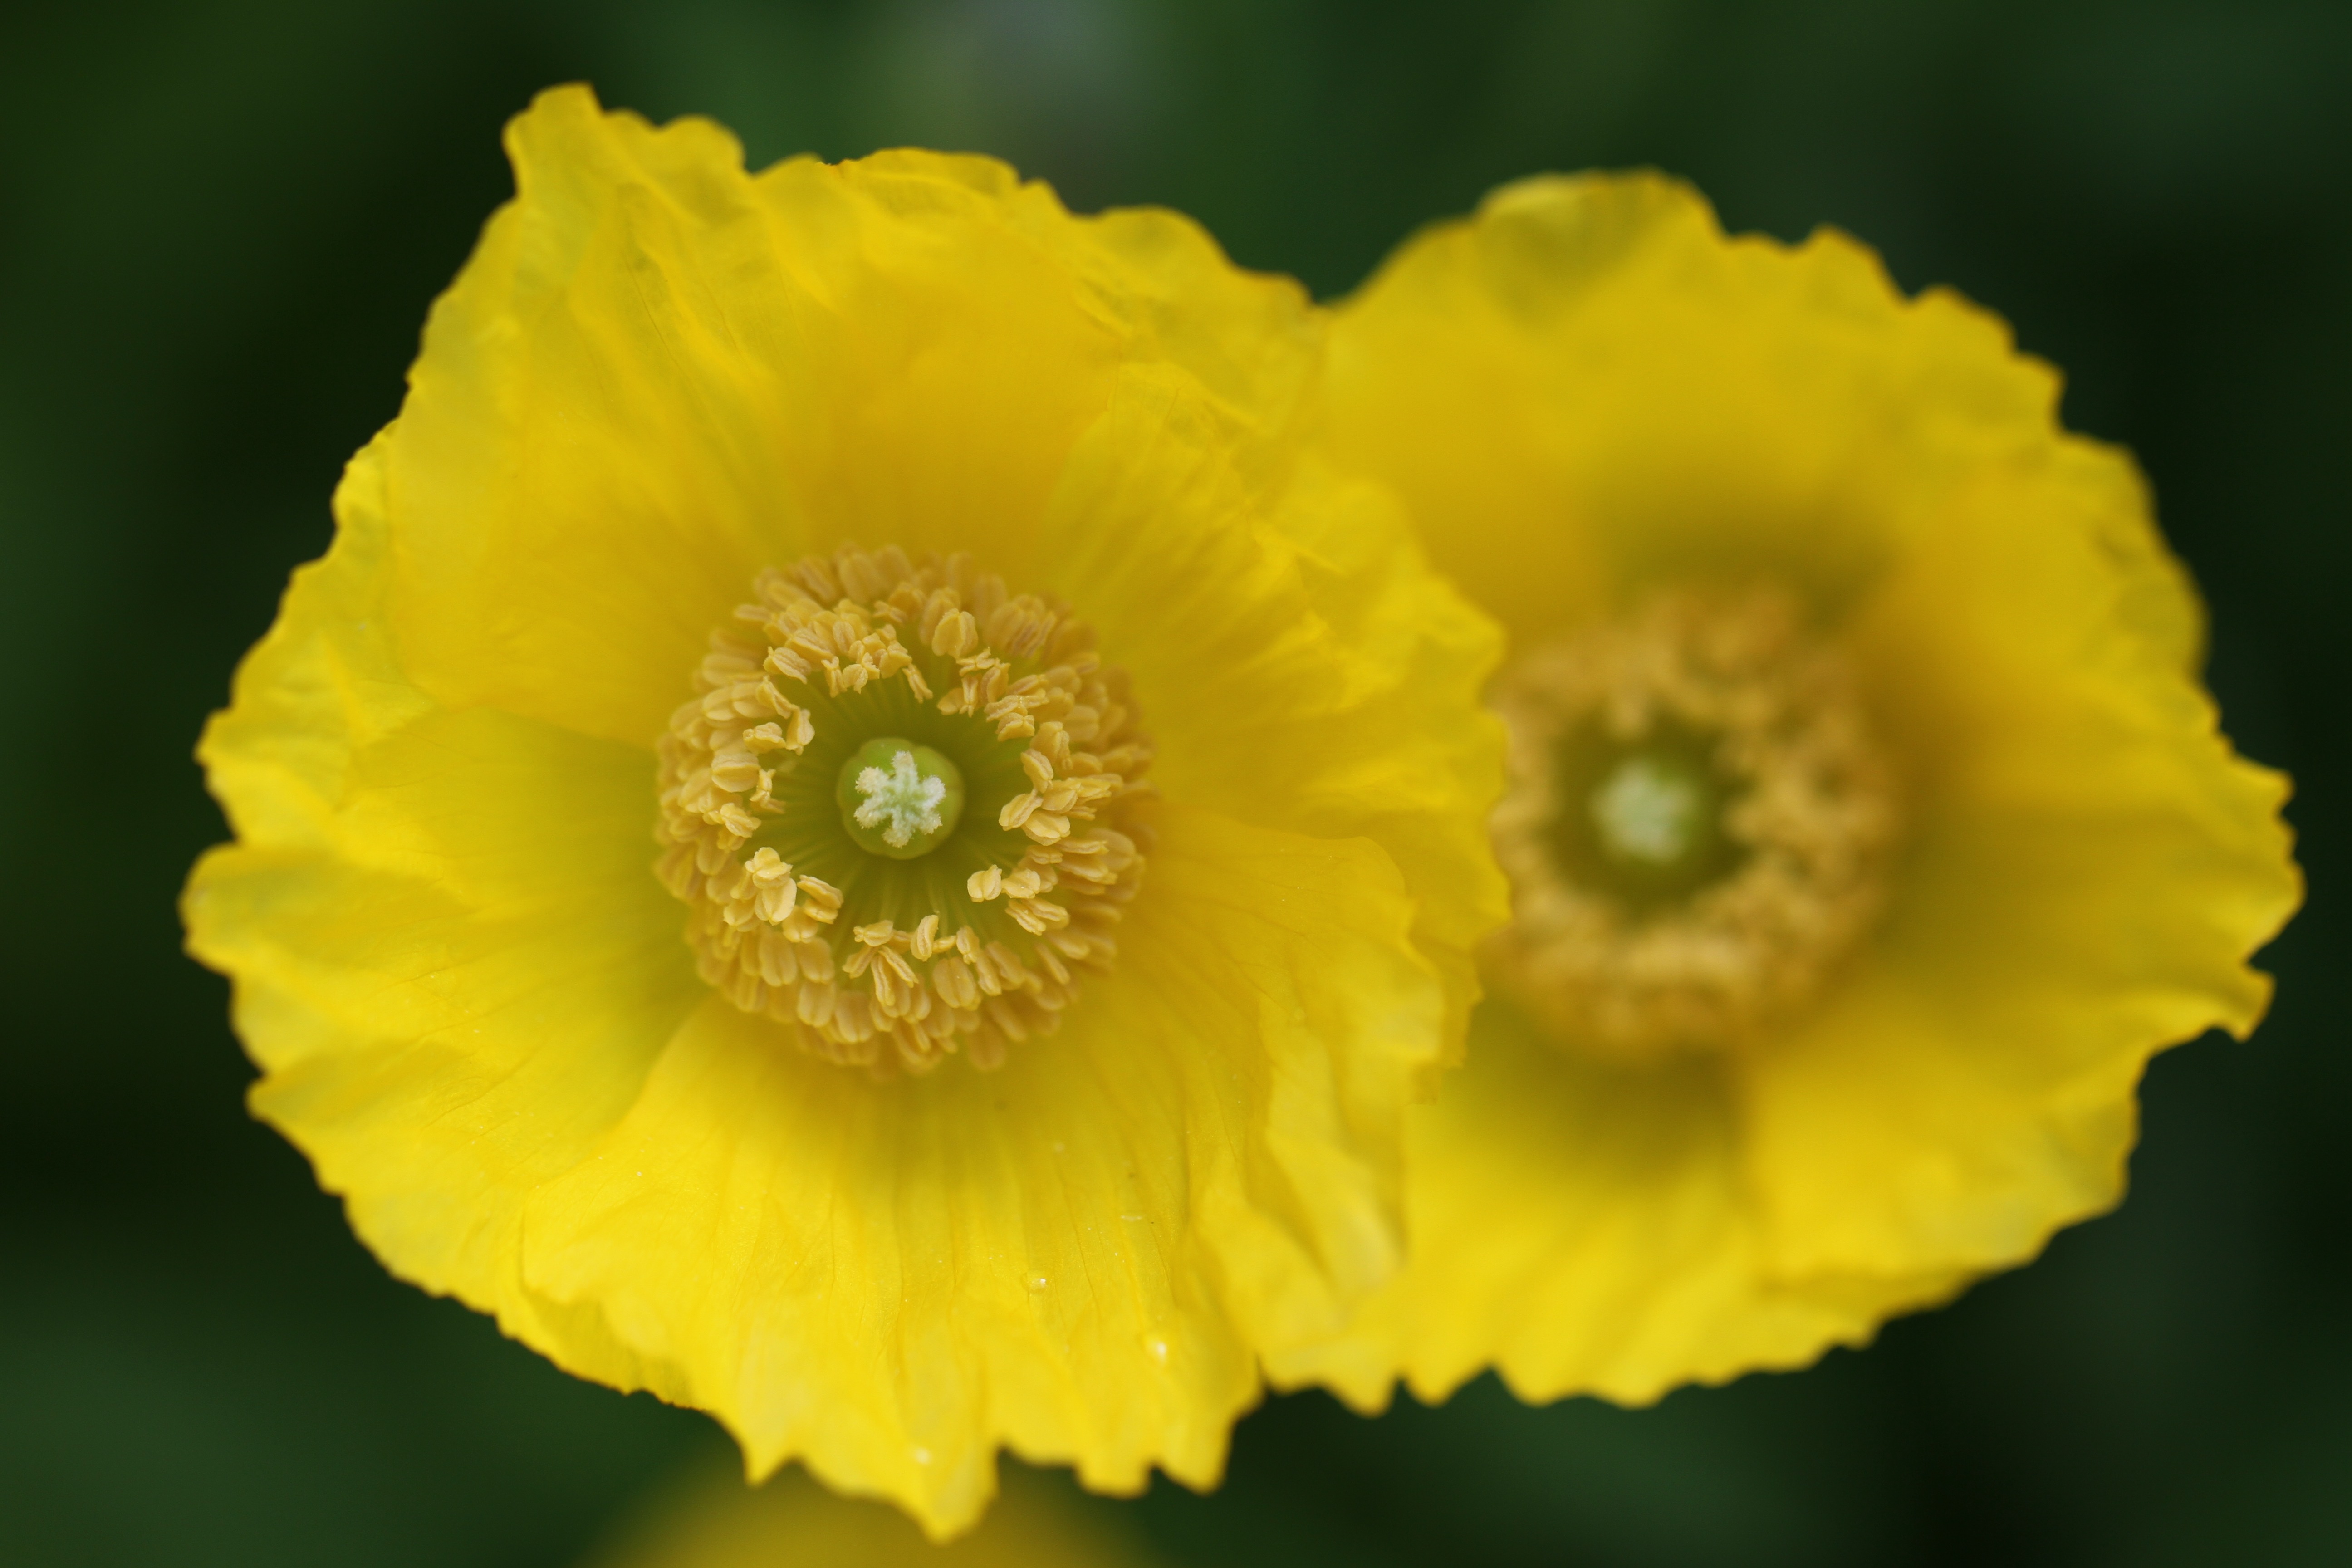
nature, blossom, plant, flower, petal, bloom, yellow, flora, wildflower, poppy, macro photography, flowering plant, land plant